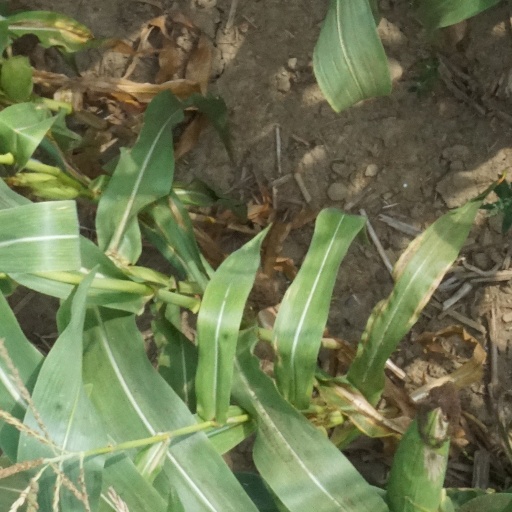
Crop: maize; corn